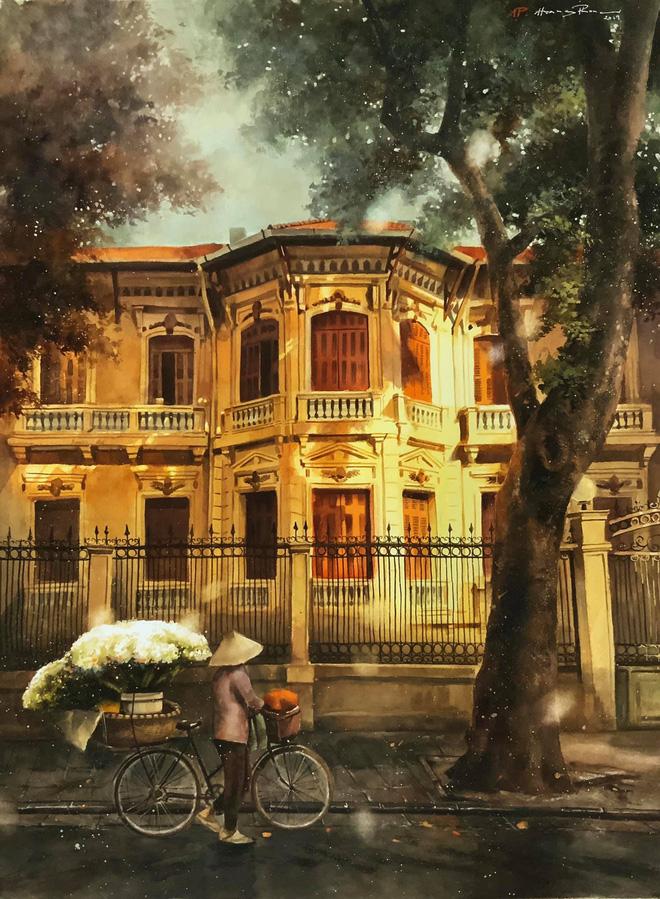
người phụ nữ đi trên phố bằng một chiếc xe đạp